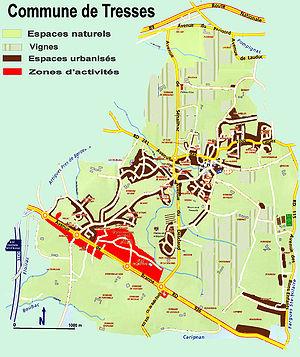
Tresses est une commune du Sud-Ouest de la France, située dans le département de la Gironde, en région Nouvelle-Aquitaine.